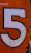
Number: 5